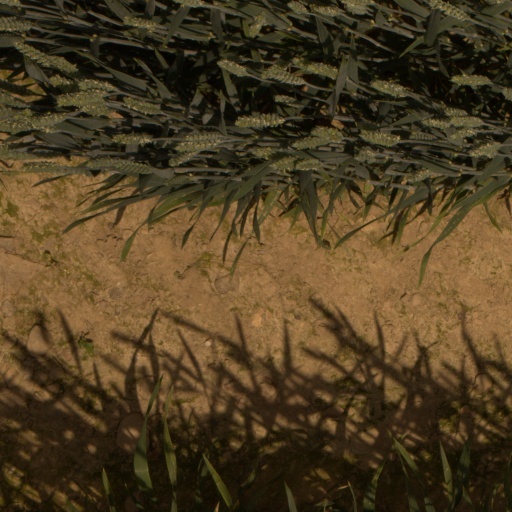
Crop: wheat